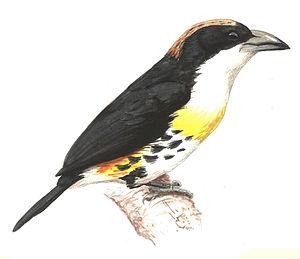
Le Cabézon à calotte tachetée est une espèce d'oiseaux appartenant à la famille des Capitonidae, dont l'aire de répartition s'étend de la Colombie au Panamá.